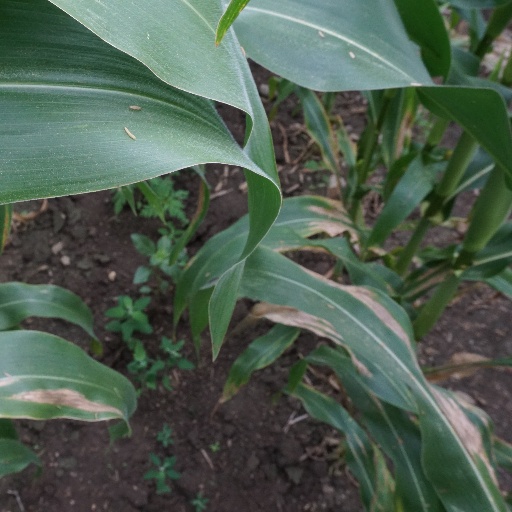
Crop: maize; corn